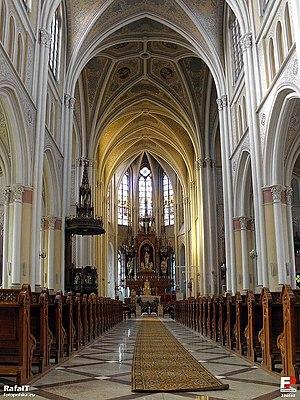
La cathédrale de la Protection-de-la-Sainte-Vierge-Marie, ou plus simplement Sainte-Marie, est une cathédrale catholique située en Pologne dans la ville de Radom.